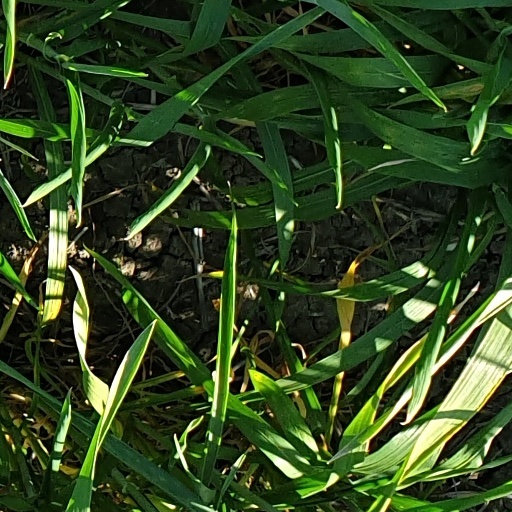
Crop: wheat